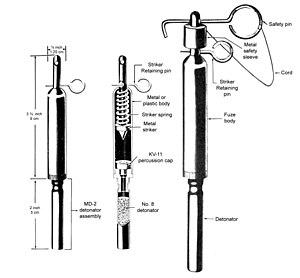
Un dispositif piège est un dispositif conçu pour blesser ou surprendre une personne, et déclenché sans qu’elle le sache, par la présence ou les actions de la victime.